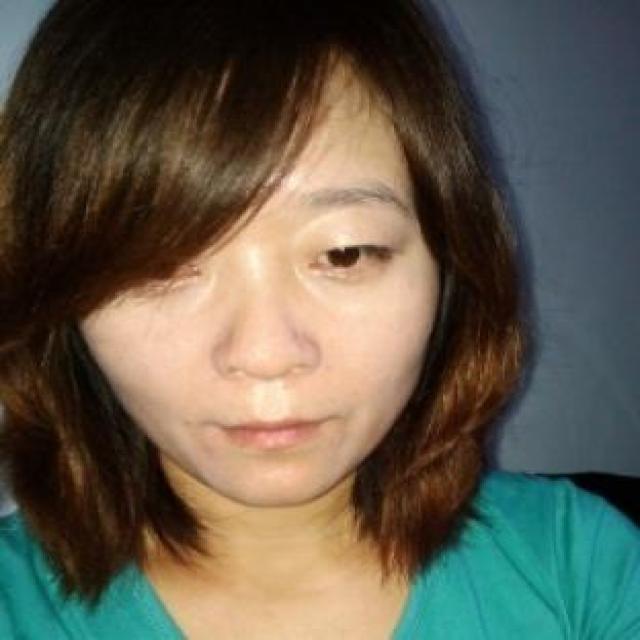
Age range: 21-44